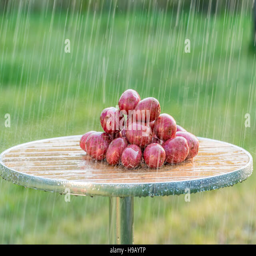
the fruits of potatoes and summer rain .